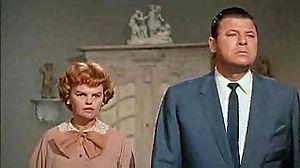
Madeleine Sherwood est une actrice canadienne, née le 13 novembre 1922 à Outremont et morte le 23 avril 2016 à Saint-Hippolyte.
La Chatte sur un toit brûlant est un film de Richard Brooks sorti en 1958, d'après la pièce de théâtre du même nom de Tennessee Williams, créée à Broadway en 1955 dans une mise en scène d'Elia Kazan.